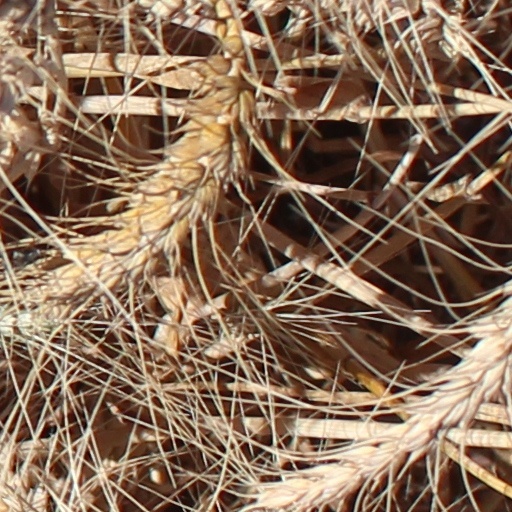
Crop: wheat